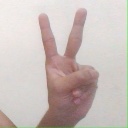
अक्षर: क